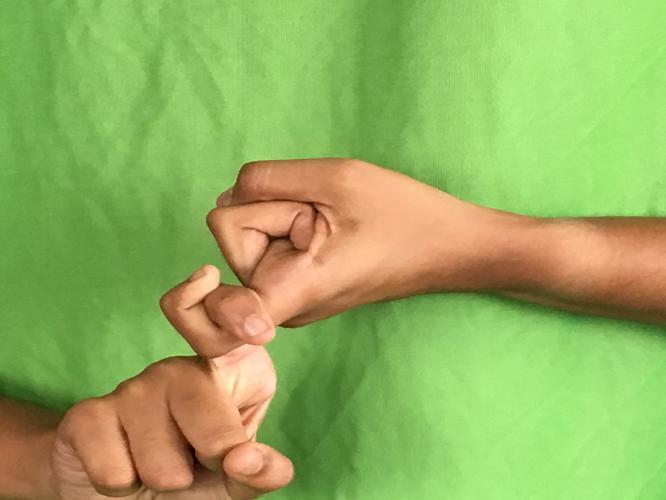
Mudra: Pasha
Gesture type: double_hand